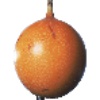
Label: granadilla